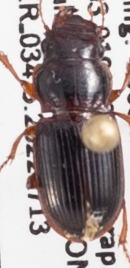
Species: Cratacanthus dubius
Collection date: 2022-07-13
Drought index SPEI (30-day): -1.362
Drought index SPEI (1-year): -2.09
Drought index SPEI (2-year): -1.69